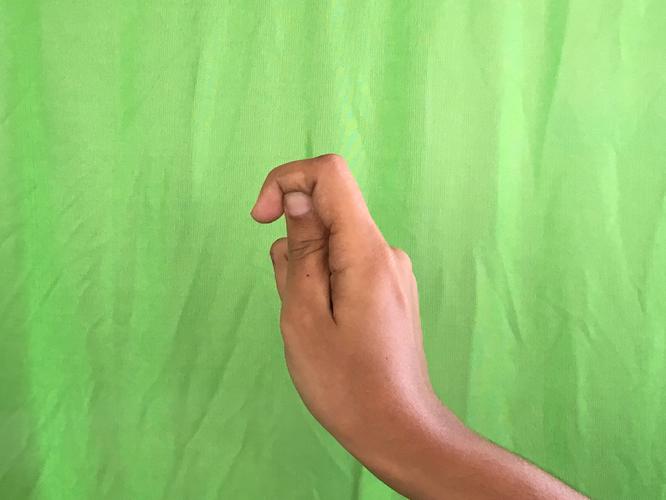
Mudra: Kapith
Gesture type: single_hand